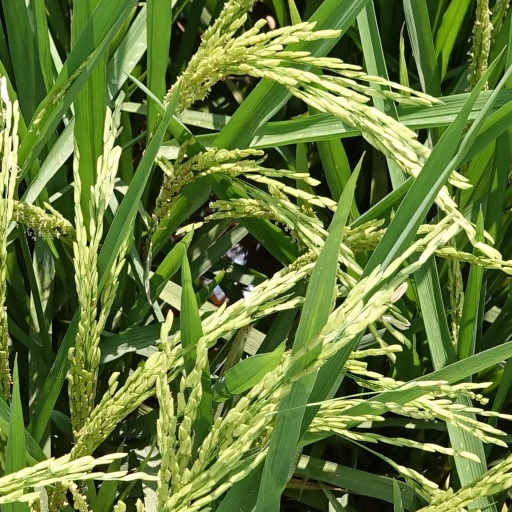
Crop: rice